Virtual reality

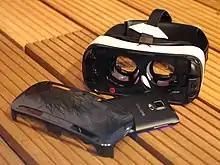
Smartphone-based budget headset Samsung Gear VR in dismantled state

By 2016, there were at least 230 companies developing VR-related products. Amazon, Apple, Facebook, Google, Microsoft, Sony and Samsung all had dedicated AR and VR groups. Dynamic binaural audio was common to most headsets released that year. However, haptic interfaces were not well developed, and most hardware packages incorporated button-operated handsets for touch-based interactivity. Visually, displays were still of a low-enough resolution and frame rate that images were still identifiable as virtual.